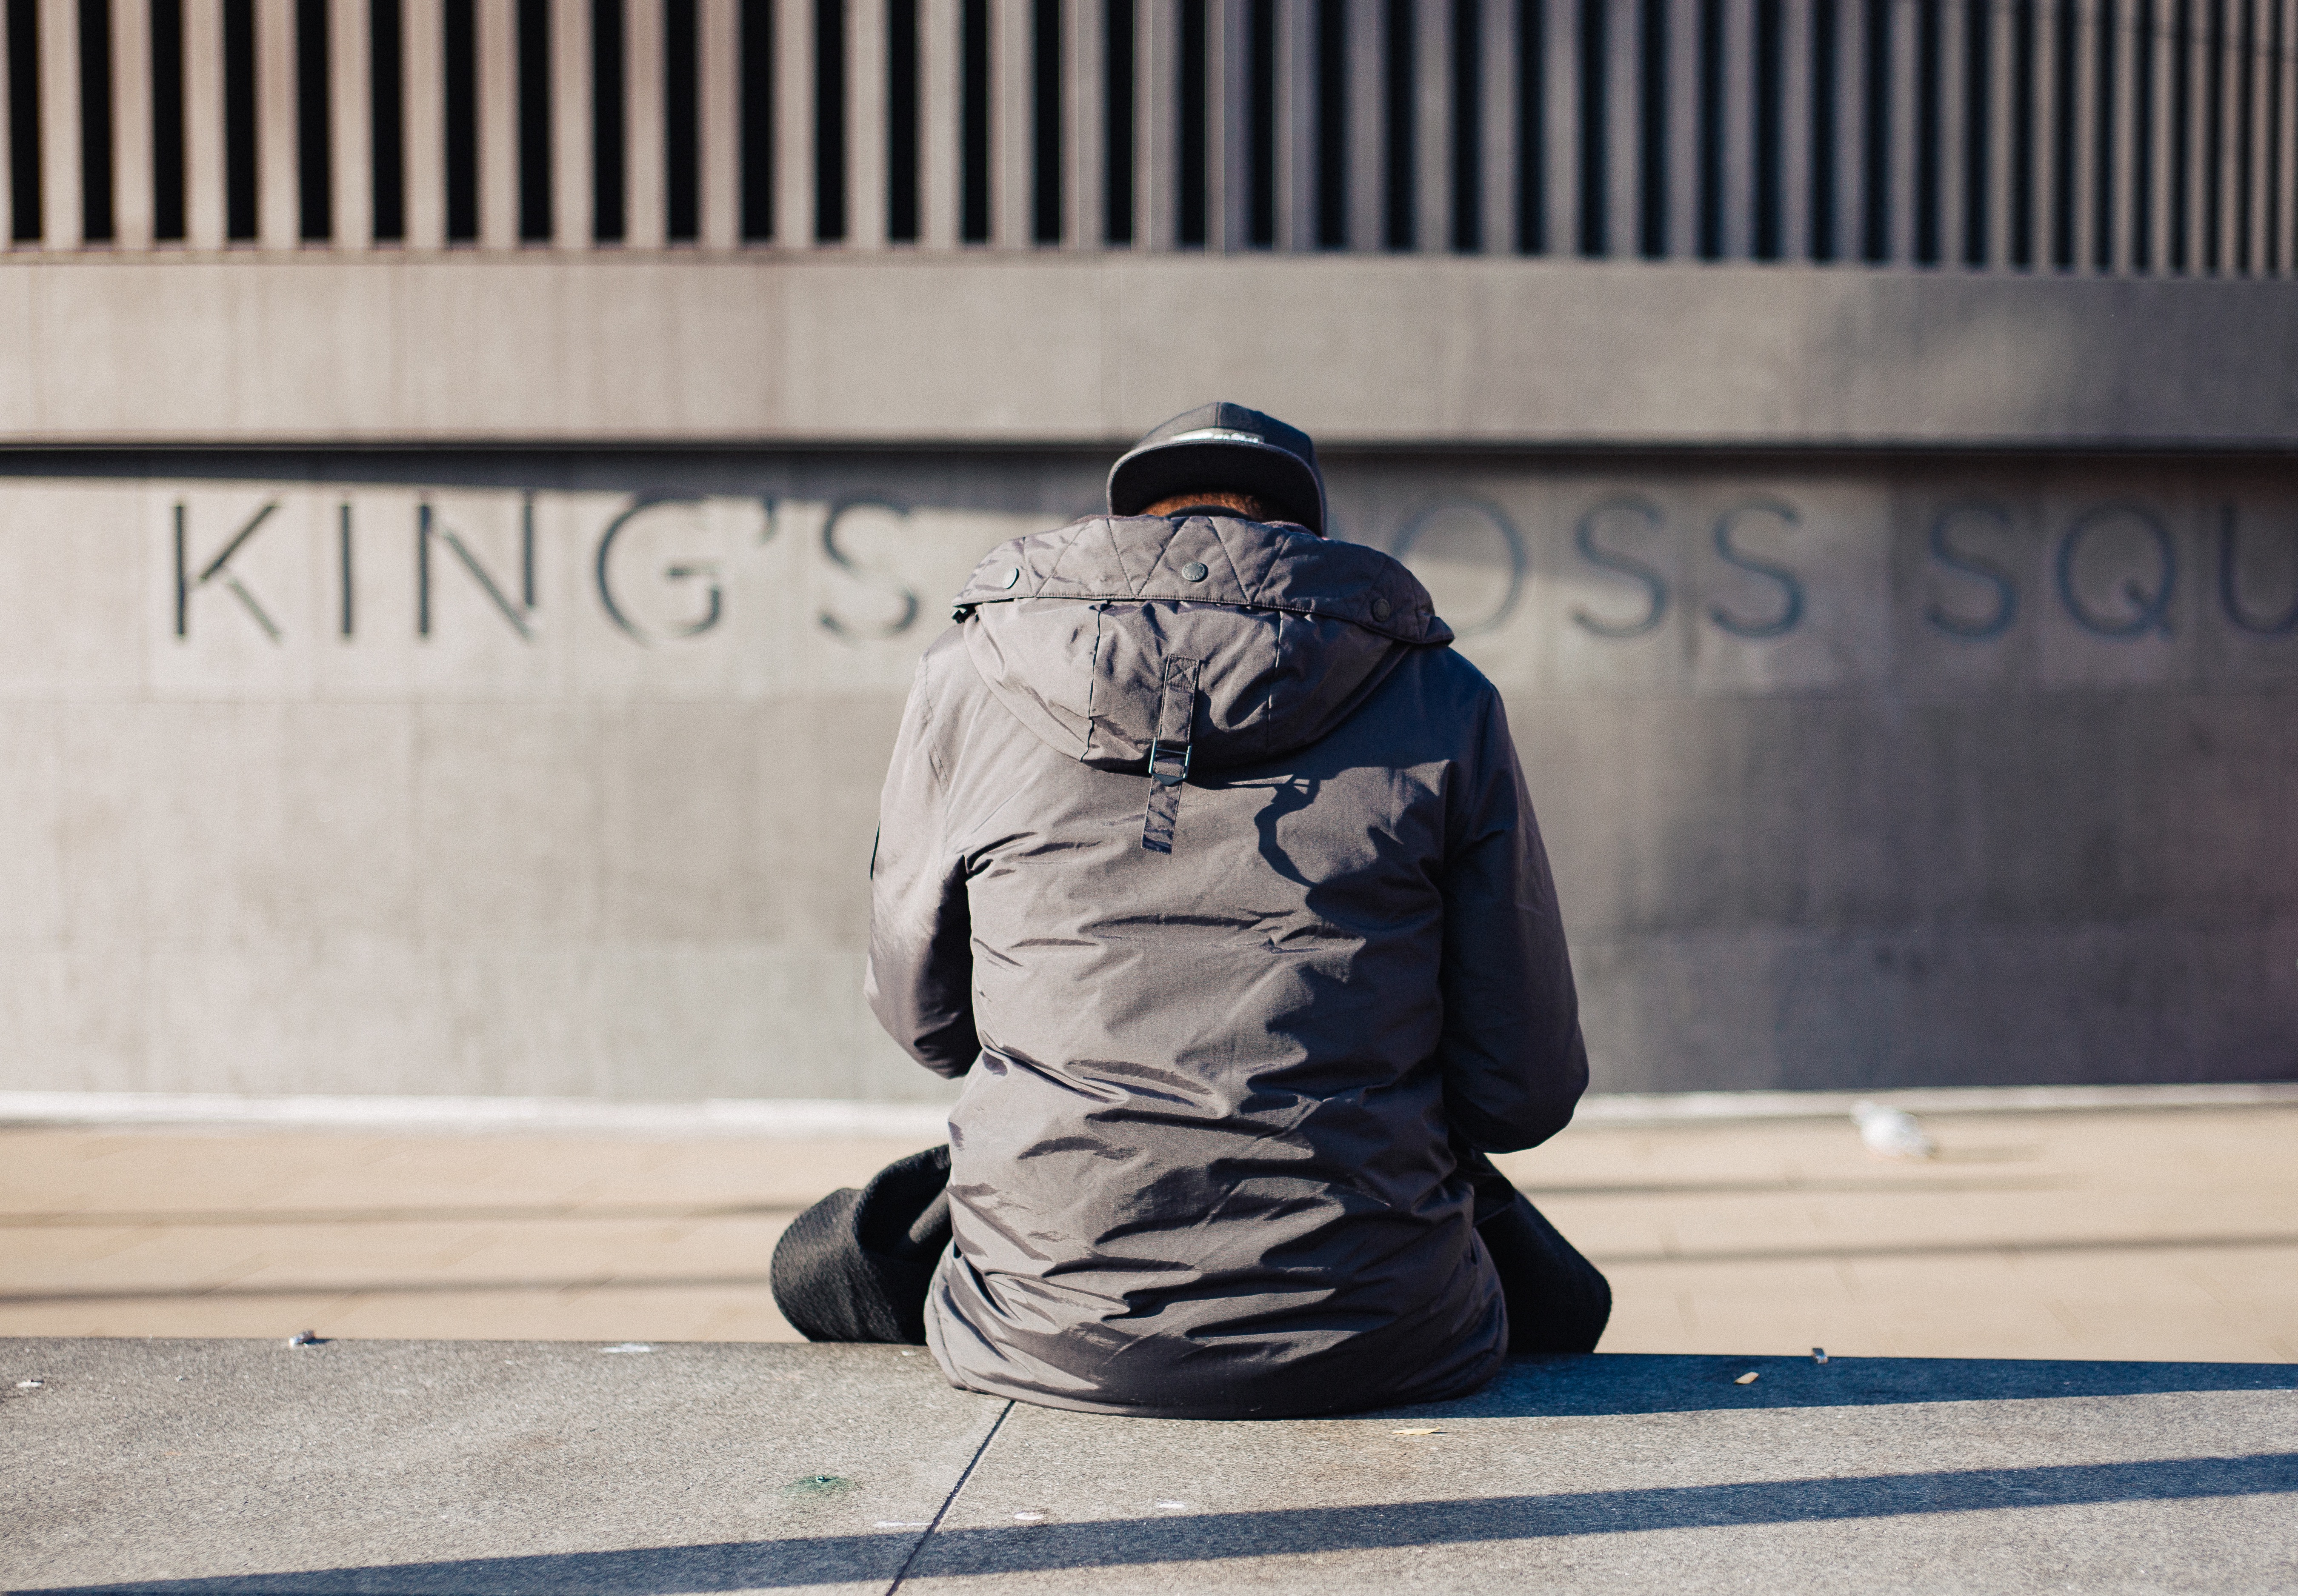
road, white, street, spring, sitting, blue, black, photograph, human positions